Shivnetra

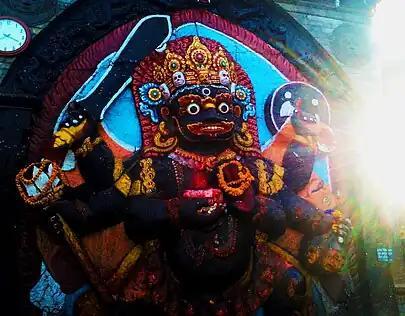
Kala Bhairav, the First Shivnetra

The Shivnetra migration, which started from Varanasi, went through Ujjain, where it is said to have passed Rameshwaram (a temple dedicated to Ujjain Kali is found here, besides that of Shiva), and ended in Trichirapalli and Tanjore. The Shivnetras were sipped into royal appointments by the Chola Empire and formed an integral part of King Raja Raja Chola's court as ministers of defence, treasury and spirituality.